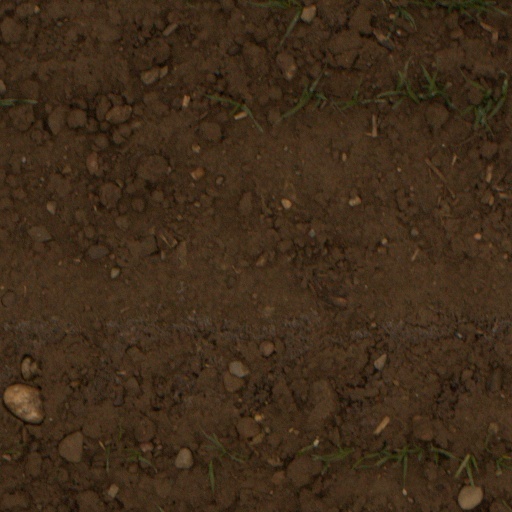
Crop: wheat